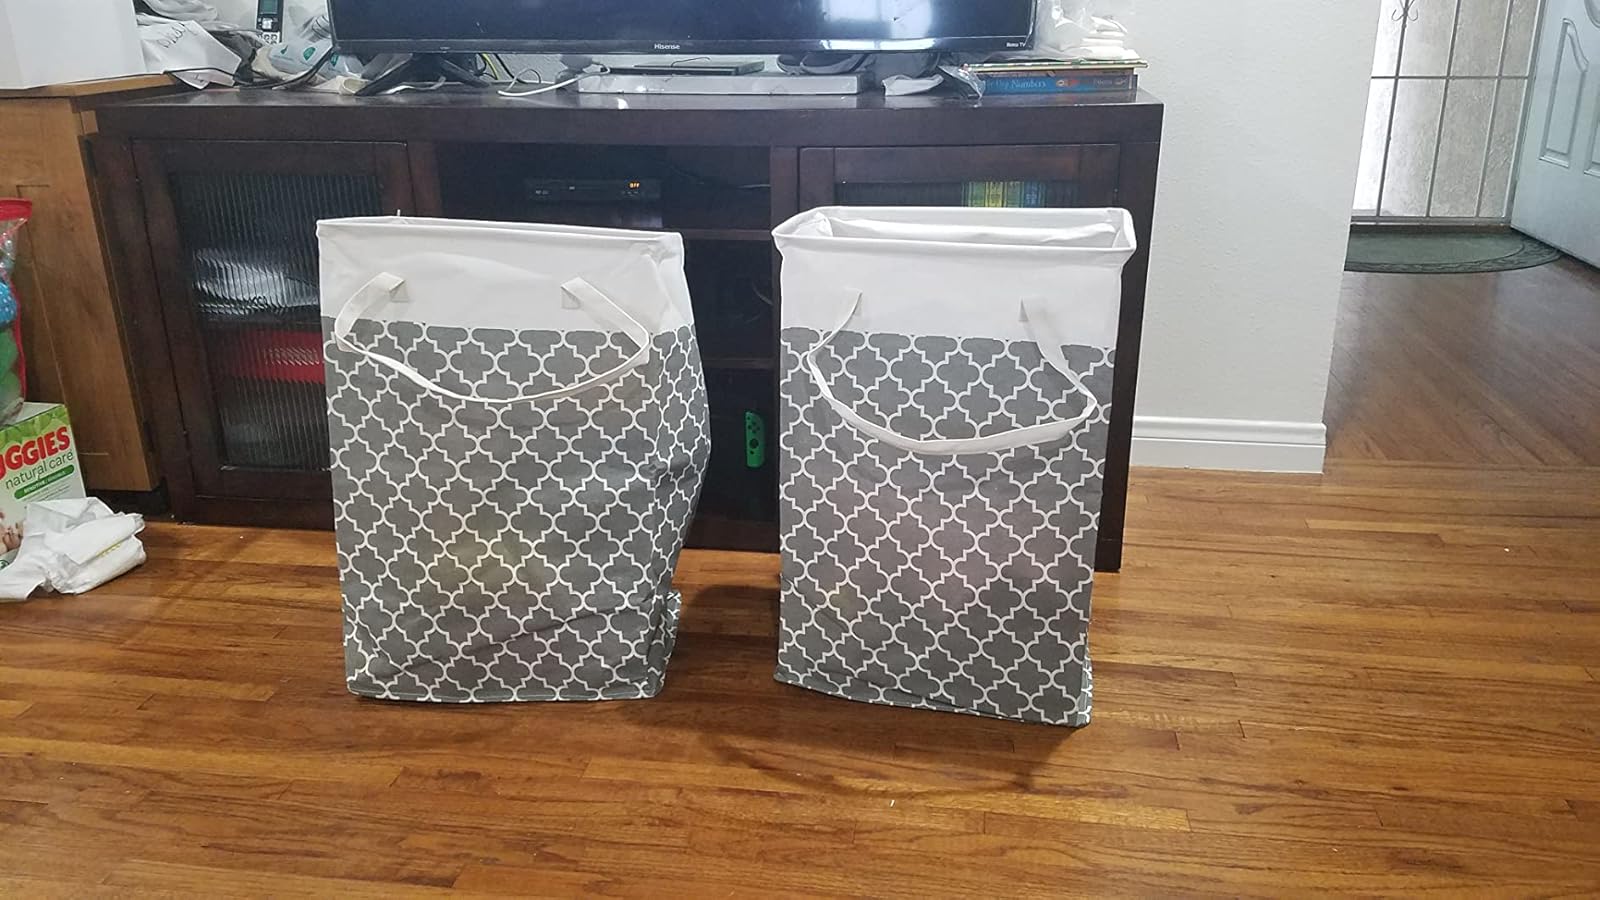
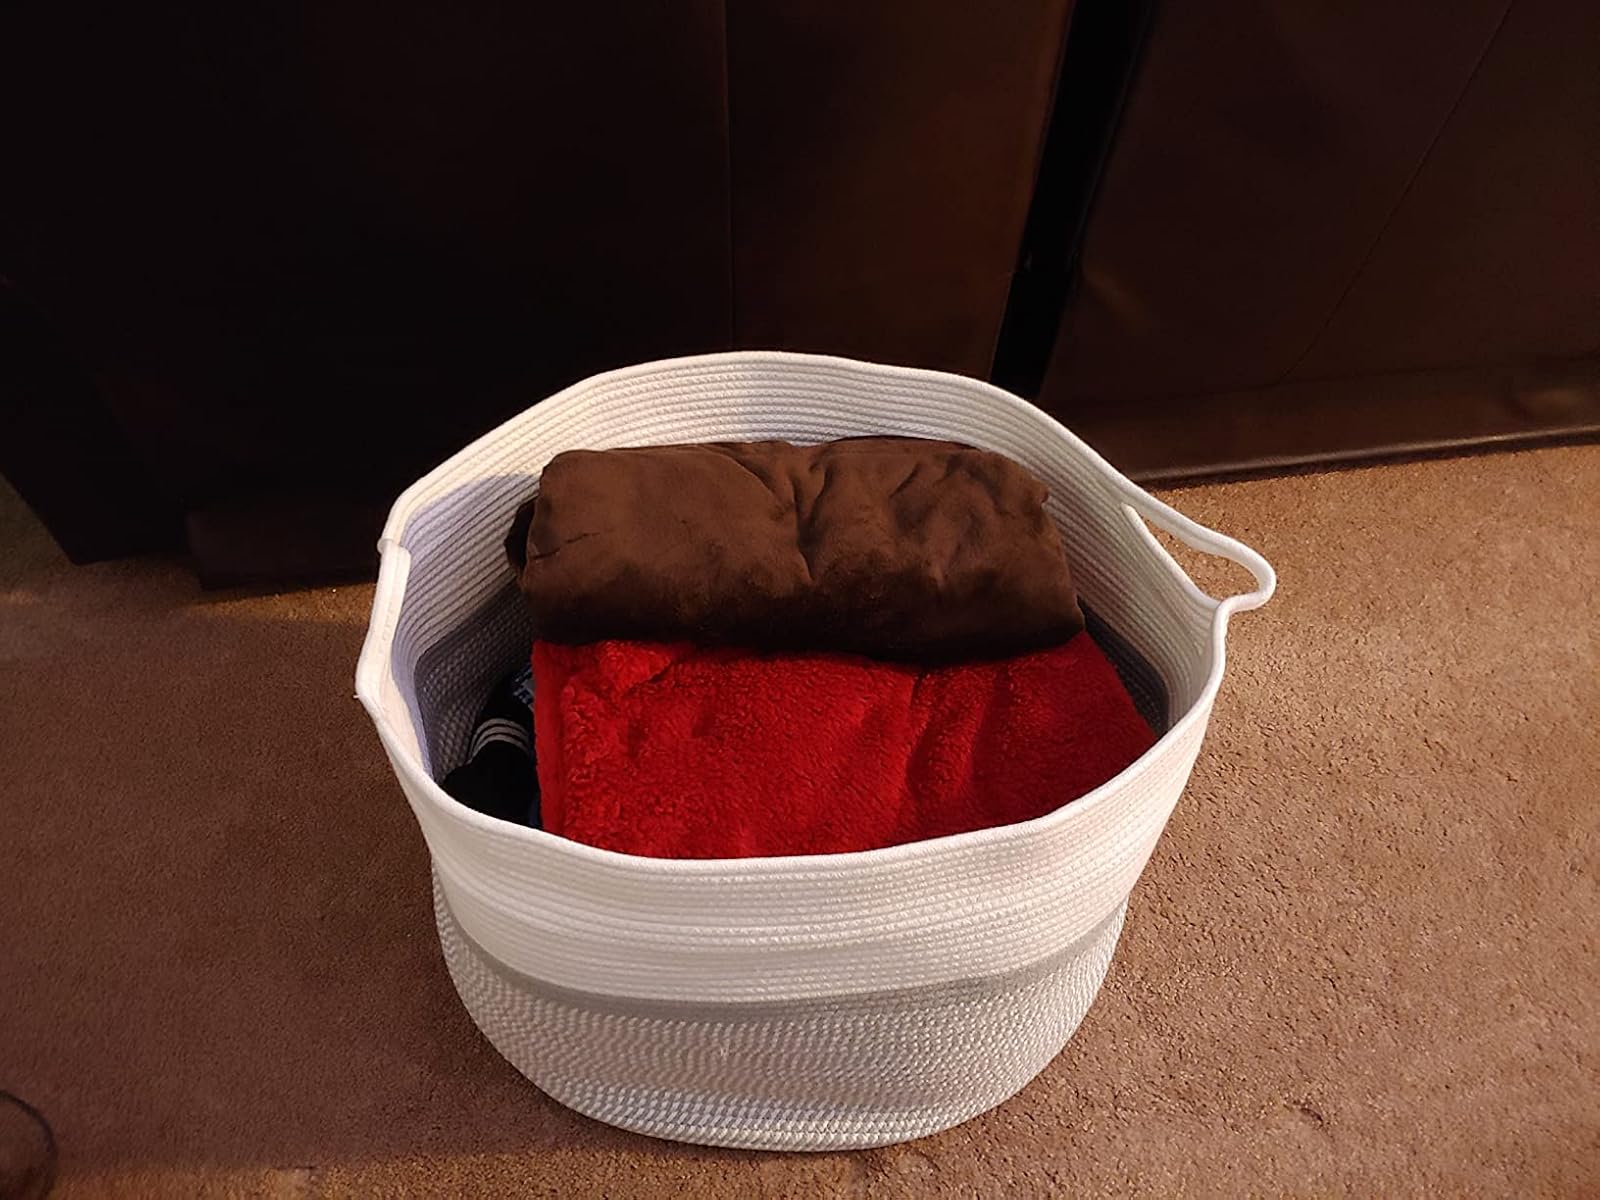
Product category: items_hamper
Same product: no